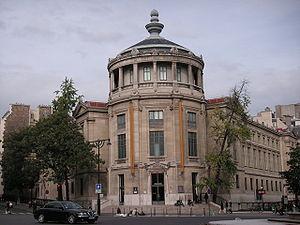
Joseph Hackin, né le 8 novembre 1886 à Boevange-sur-Attert et mort le 24 février 1941 en mer lors du torpillage de son bateau près des îles Féroé, est un archéologue français d'origine luxembourgeoise, résistant, compagnon de la Libération.